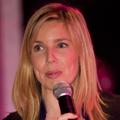
Age: 31